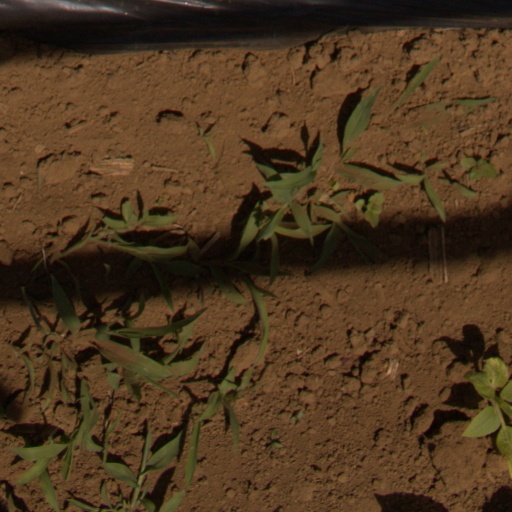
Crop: Jerusalem artichoke